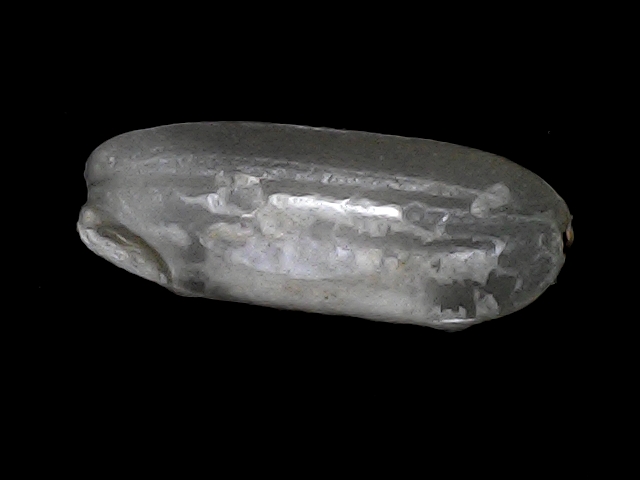
Rice variety: BRRI74